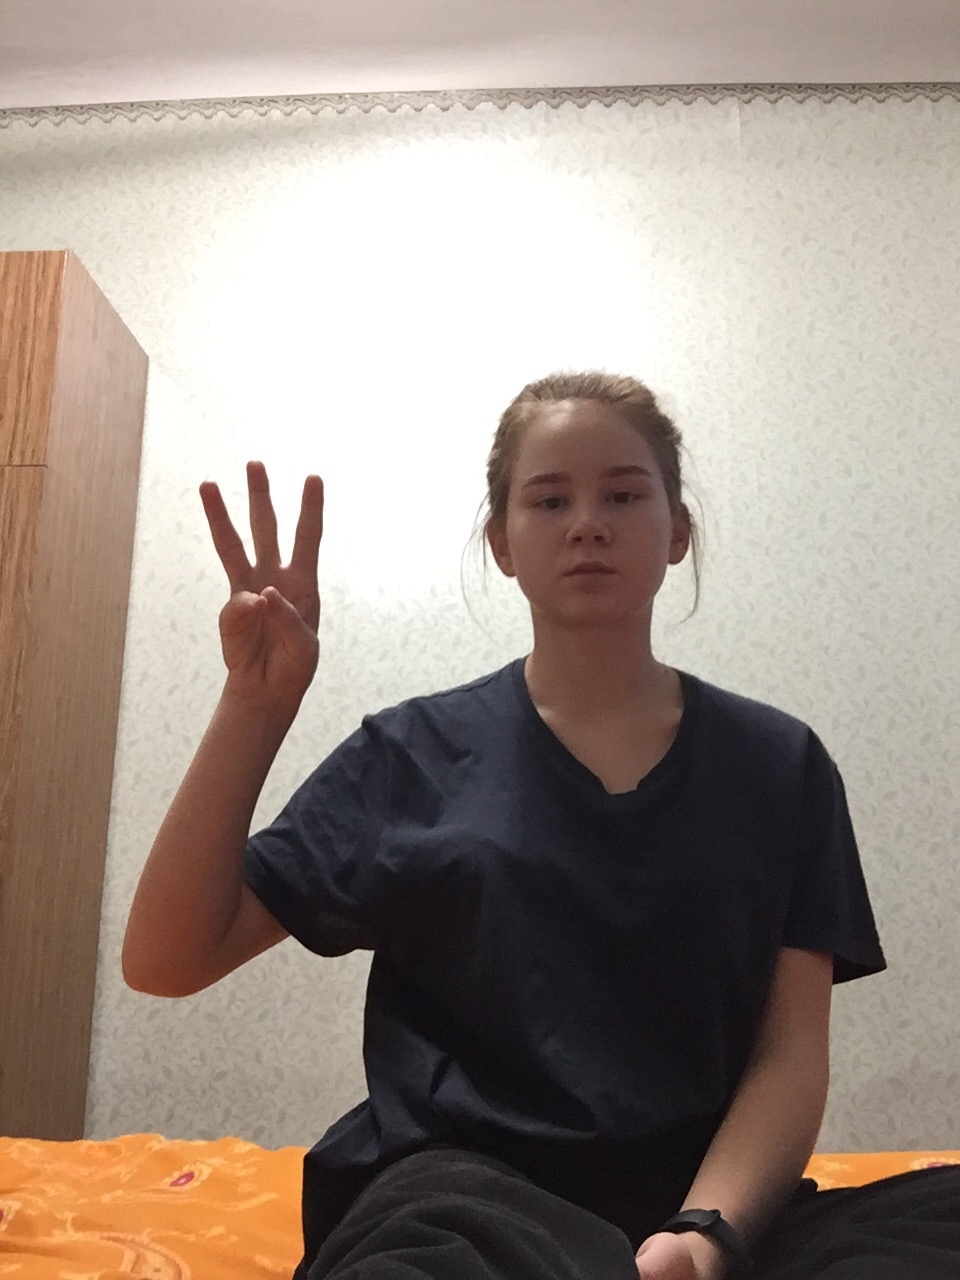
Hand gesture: three